Geology of the Lassen volcanic area

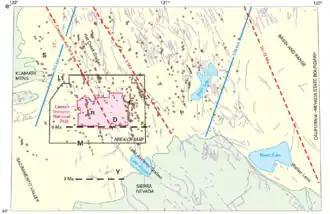
Volcanic centers map, where Y is Yana, M is Maidu, D is Dittmar, Ln is Lassen, Lt is Latour, C is Caribou, and S is Snow Mountain

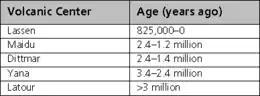

Between two and three million years ago, during the Pliocene, the Sierra Nevada was uplifted and tilted westward. A series of volcanic mudflows (lahars) from three major source areas contributed debris that covered almost to form the oldest distinctive geologic formation in the High Cascades. The resulting Tuscan Formation is not exposed anywhere in the national park but is just below the surface in many places within it. It consists mainly of tuffs but also contains conglomerates and lava sheets. The formation can reach thicknesses exceeding and is of late Pliocene age. An overlying rhyolitic lava flow gives an age of 1.5 million years.